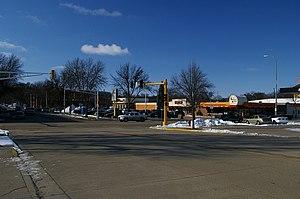
La ville de Valley City est le siège du comté de Barnes, dans l’État du Dakota du Nord, aux États-Unis. Sa population s’élevait à 6 585 habitants lors du recensement de 2010, estimée à 6 380 habitants en 2018.